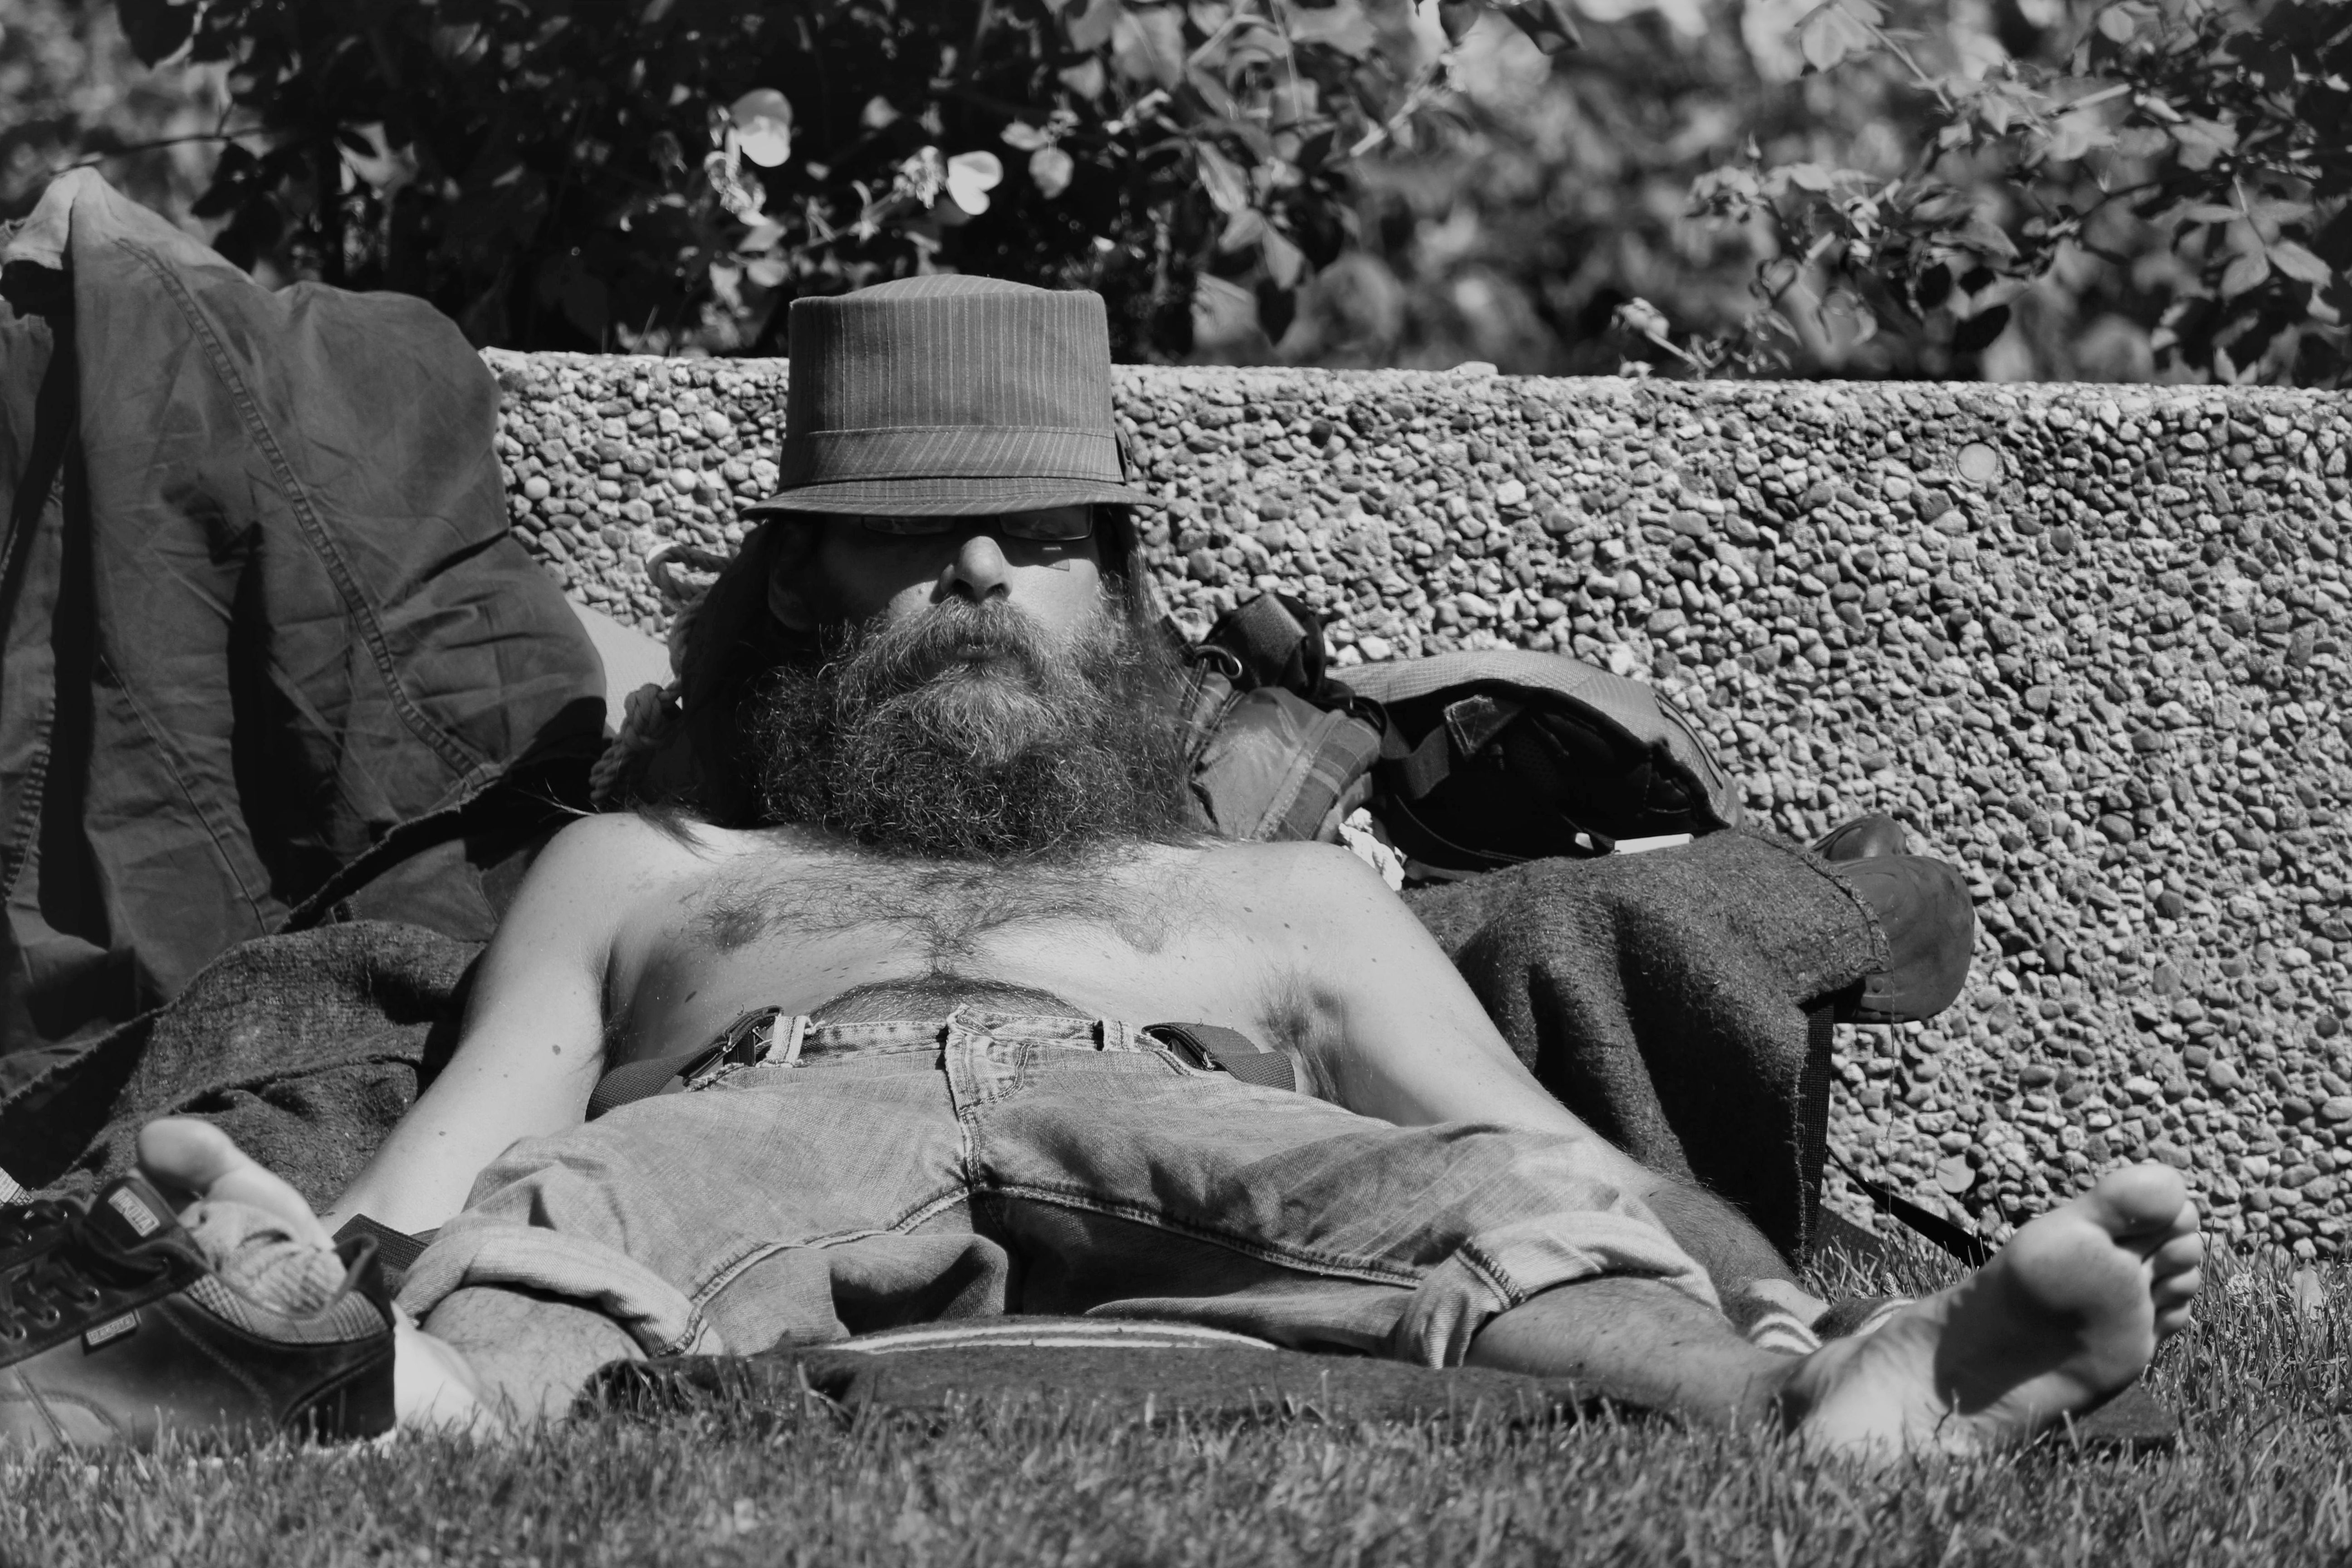
man, person, black and white, people, white, street, photography, downtown, summer, male, guy, sitting, child, hat, black, monochrome, streetphotography, bw, blackandwhite, canada, photograph, britishcolumbia, bc, okanagan, kelowna, napping, emotion, interaction, monochrome photography, human positions